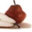
Label: pear